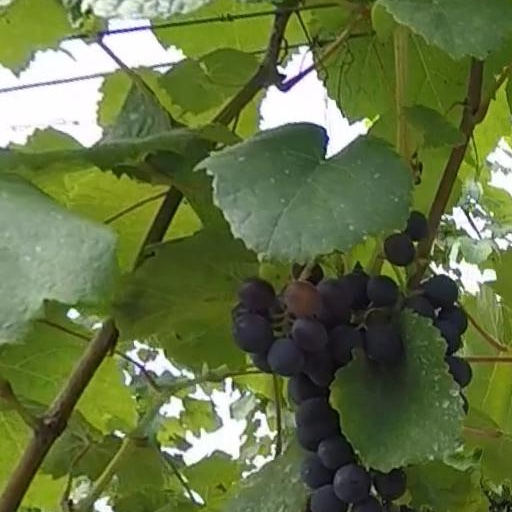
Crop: grape